Mitya Kozelsky

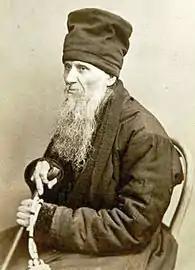
Amvrosy Optinsky in the 1870s

For several years, Dmitry Popov lived at Optina Pustyn, near Kozelsk. In 1900, contemporaries believed that after a thunder storm he started to walk and speak intelligibly. However, significant health issues persisted. Recounting events from 1911, Iliodor wrote: Mitya "stamped his lame foot and gestured wildly with his healthy hand". In 1900, it was considered miraculous that "a cross appeared in his right hand". It was believed that Mitya Kozelsky gained the ability to exorcise demons, and his words began to be perceived as prophecy. Iliodor added that the miracles he performed were mediated by that very cross. Maurice Paloologue noted that his prophetic ecstasy appeared as alternating "agitation with intervals of stupor".